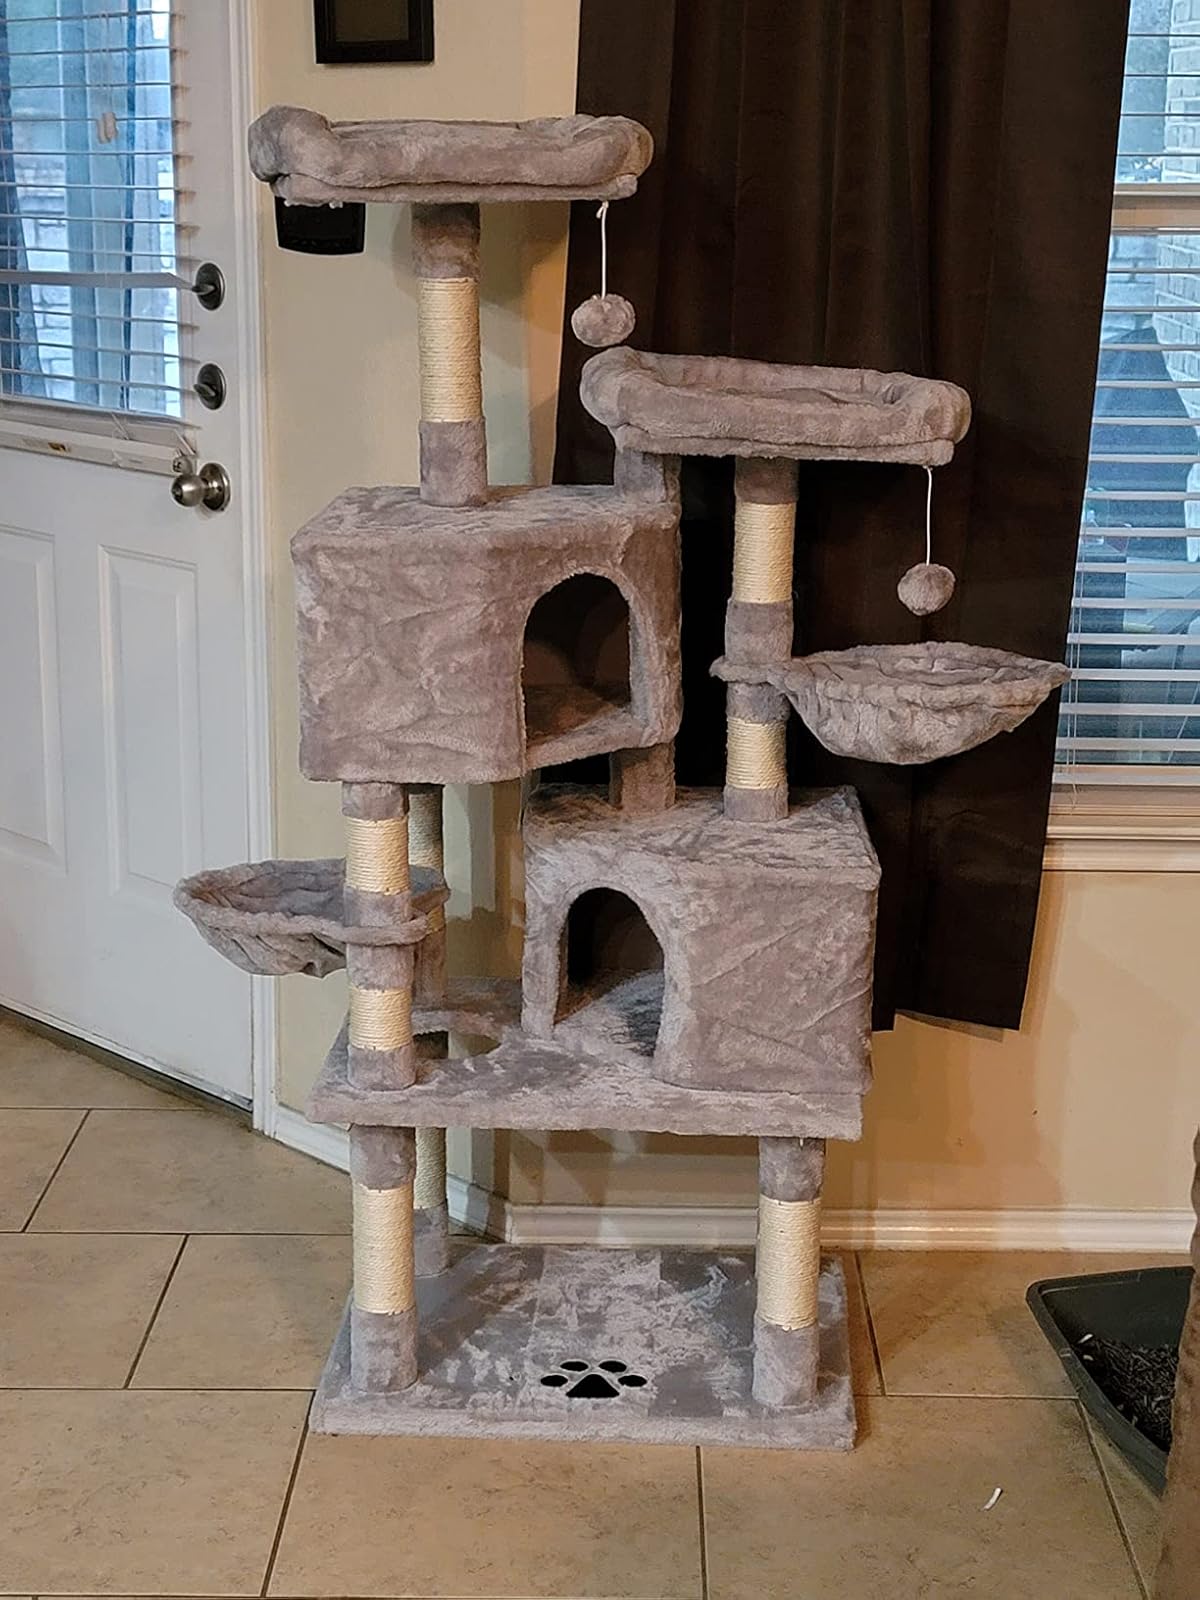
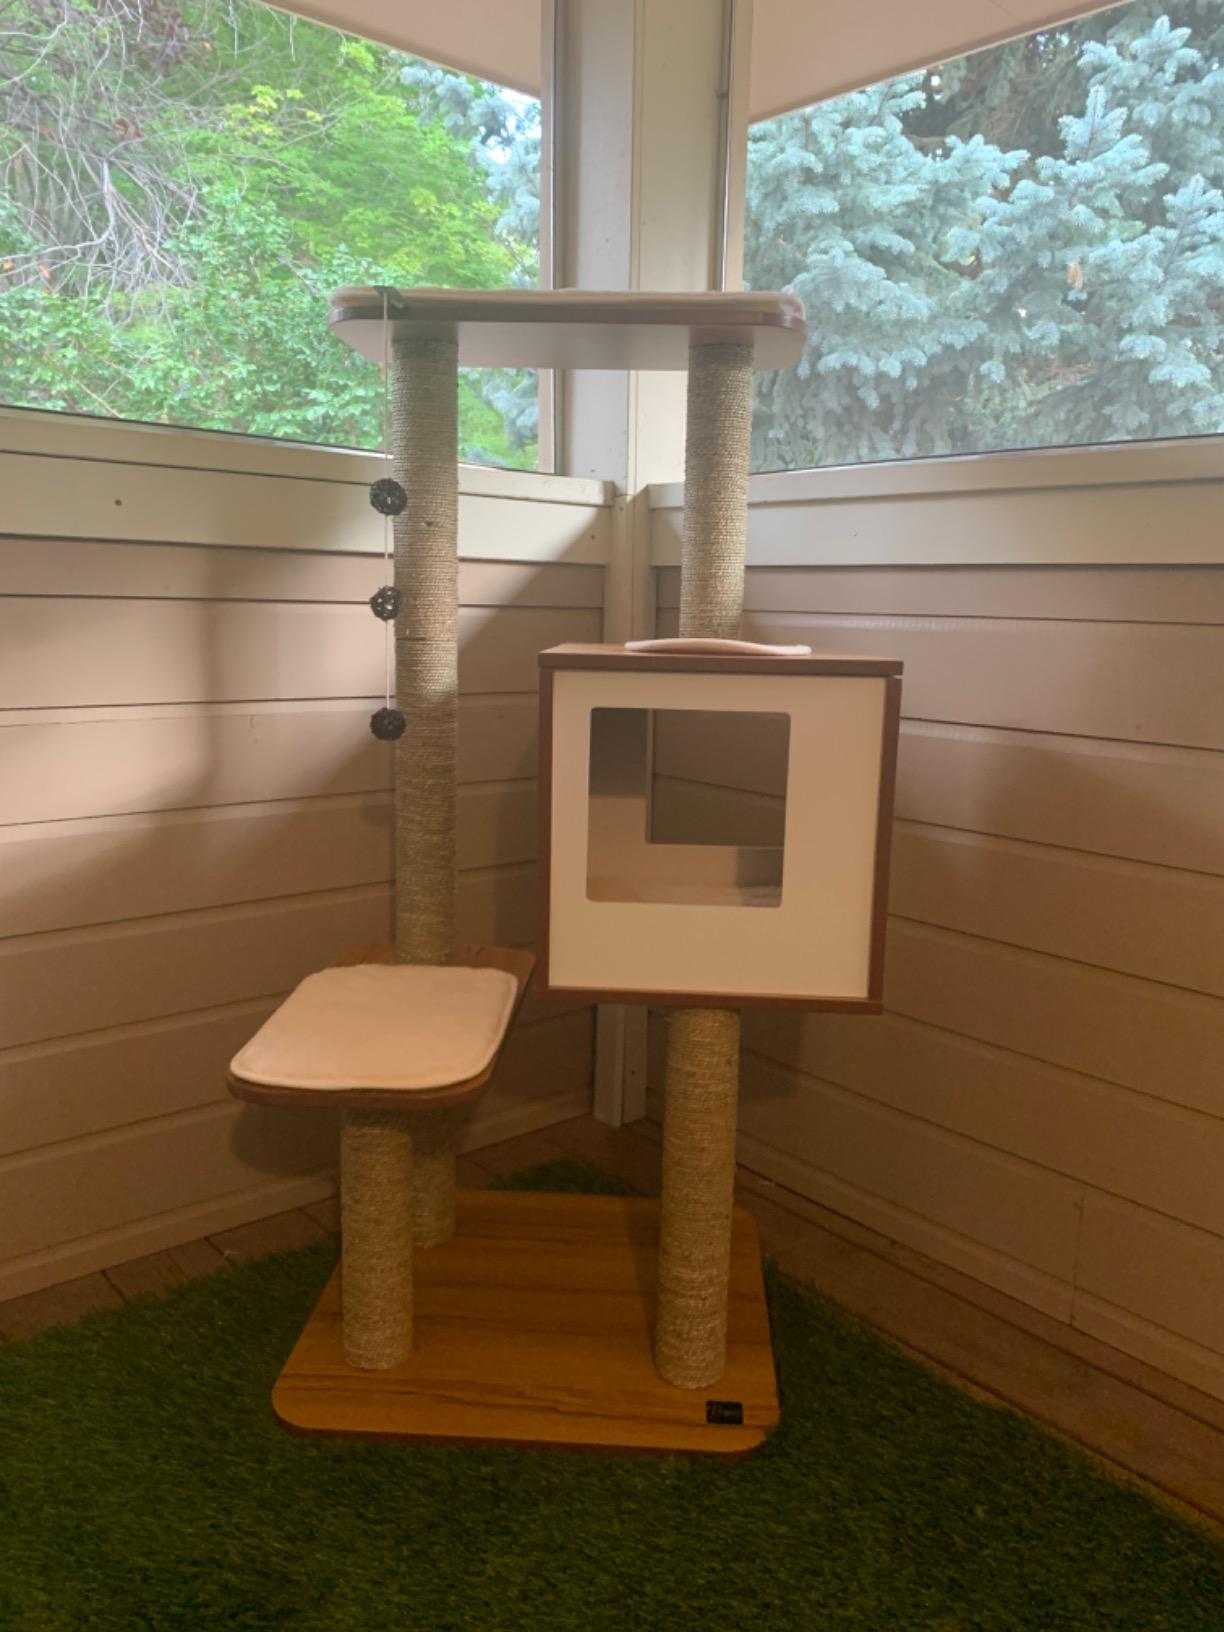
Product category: items_cat tree
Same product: no